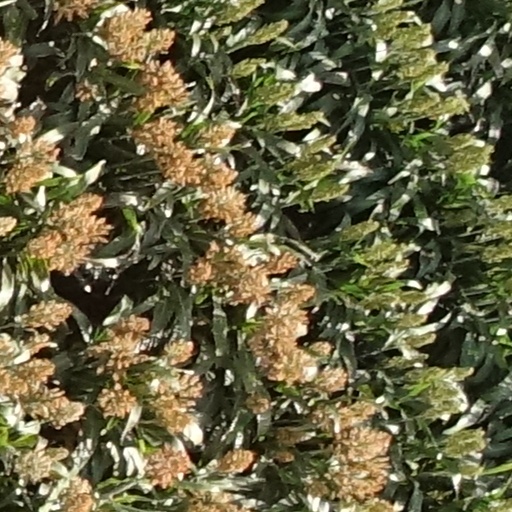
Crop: sorghum